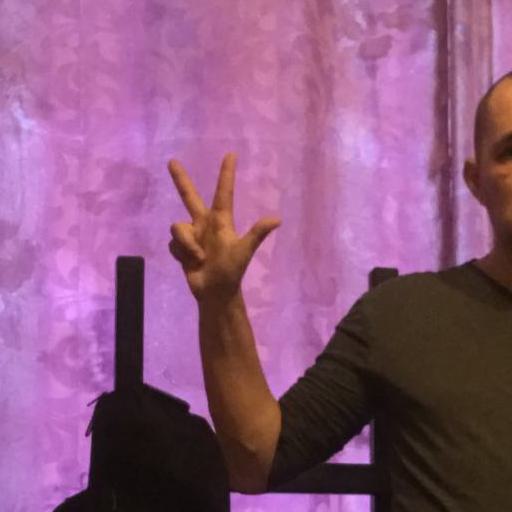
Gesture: three2